Hammerbrook

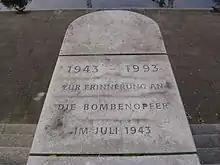
Memorial inscription to the victims of Operation Gomorrah

In the Operation Gomorrah air raids Hammerbrook was the most completely destroyed section of Hamburg. The epicentre of the firestorm of 27–28 July 1943 was on Ausschläger Weg. 36% of the residents of the district were killed, and the part west of Heidenkampsweg, which had been more than 90% destroyed, was initially closed off as a 'no-go zone' to prevent further injuries from falling masonry. After the raids a survey found fewer than 100 people still living in the area. A memorial to the Operation Gomorrah victims in Hammerbrook was erected in 1993.